2013 Northeastern China smog

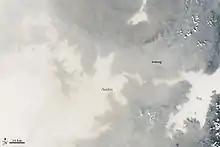
Detail showing position of Harbin in the haze (NASA)

Officials blamed the dense pollution on lack of wind, burning of crop waste in farmers' fields, and 20 October start-up of Harbin's coal-powered district heating system. Harbin lies in the north of China where winter temperatures can drop to , necessitating a six-month heating season.